Christian IX

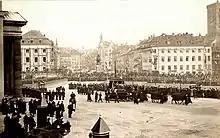
King Christian IX's funeral procession at Christiansborg Palace Square on 16 February 1906.

During the last years of the reign of King Frederick VII, his health was increasingly poor, and in the autumn of 1863, during a visit to the Danevirke fortification, he contracted a severe cold, which after his return to Glücksburg Castle turned into erysipelas. Shortly after, on 15 November, King Frederick VII died unexpectedly at the age of 55 after a sixteen-year reign, thus ending the 415-year reign of the main line of the House of Oldenburg on the Danish throne. Upon the death of Frederick VII, Christian succeeded to the throne at the age of 45. He was proclaimed king from the balcony of Christiansborg Palace by the Council President Carl Christian Hall on 16 November 1863 as Christian IX.